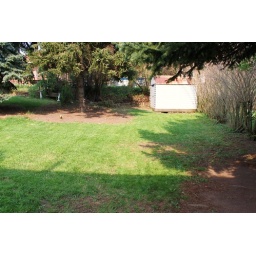
Another shot of the back yard still with the ugly pine tree in it (spring 2010)